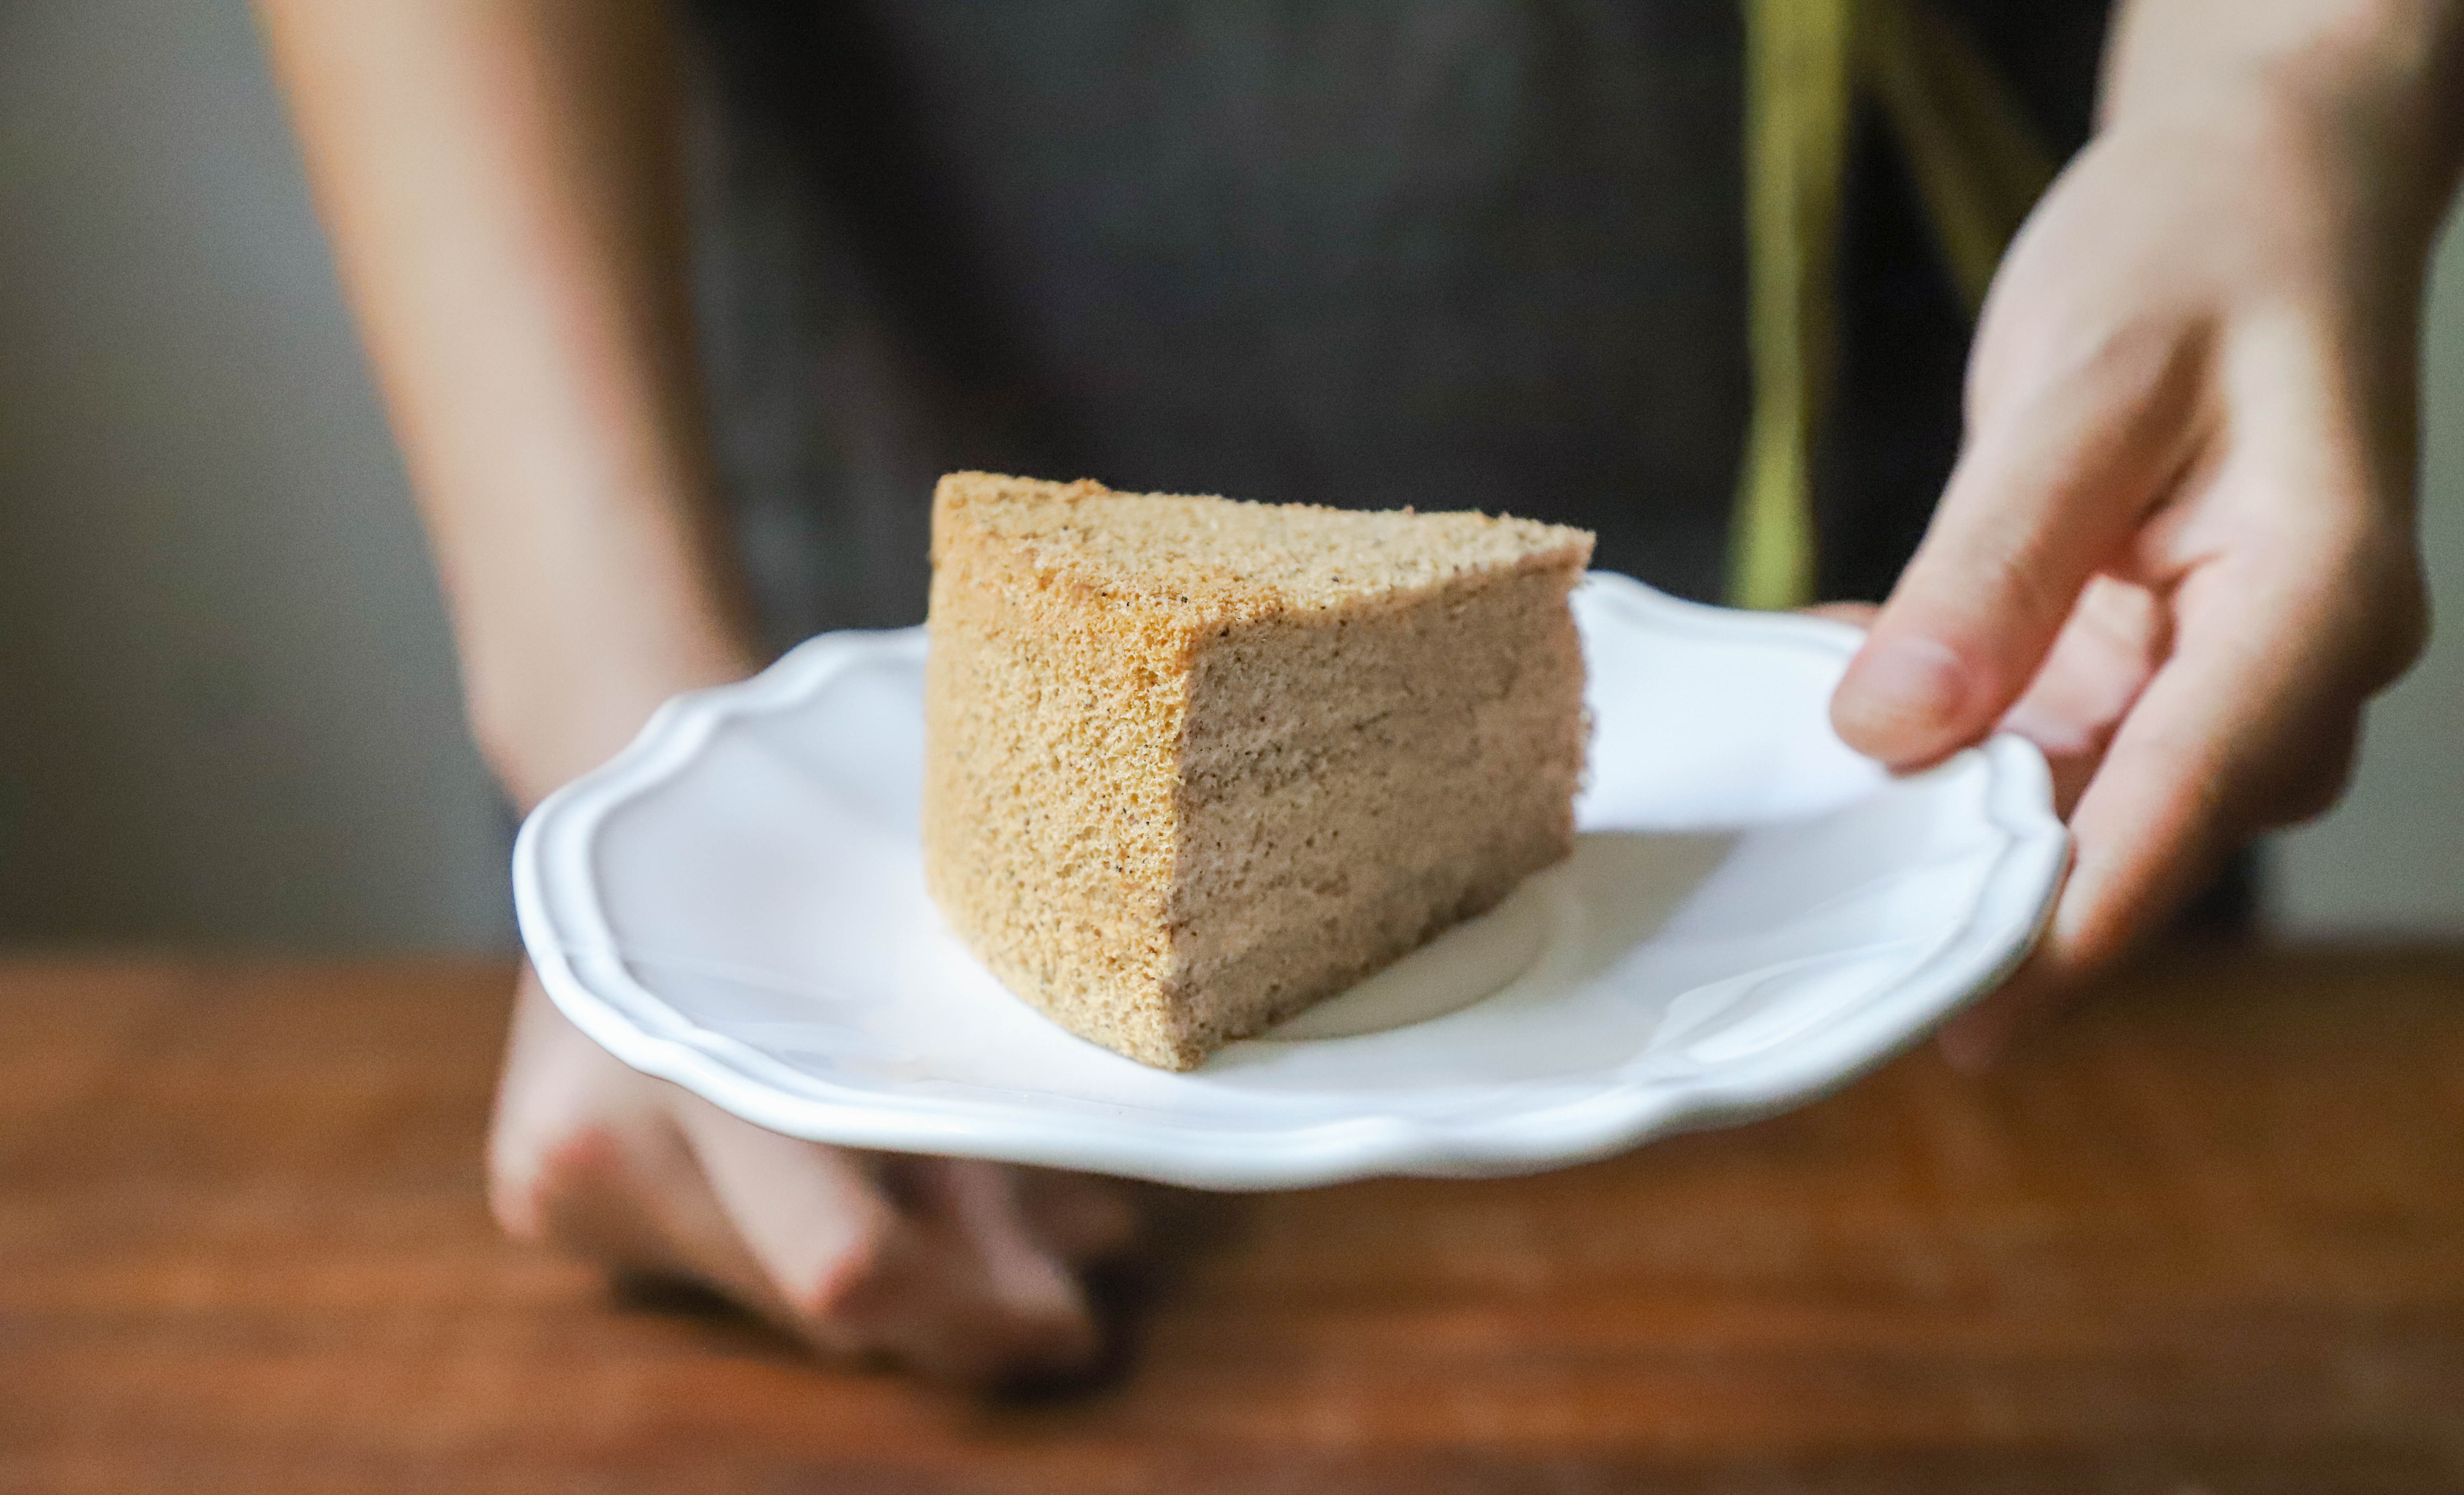
food, sliced bread, cuisine, dish, baked goods, hand, ingredient, bread, recipe, finger food, gluten, dessert